Colonial Lake (Charleston, South Carolina)

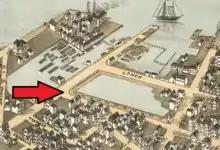
By 1872, when the Bird's Eye View Map of Charleston was drawn, Ashley Ave. (then known as Lynch St.) had been completed, forming the western edge of Colonial Lake.

Improvements to the park have been consistent. In 1902, the promenade was improved with a stone pavement. Other improvements were considered, but the lack of security at the site caused officials to question the idea. A dedicated police officer was assigned in 1904. In 1910, palmetto trees were planted along Ashley Ave. and more extensive landscaping was carried out, but officials again noted that vandalism by children playing in the area was causing problems. In 1911, the commissioners who oversaw Colonial Lake announced that new benches would be installed and forty water oaks would be planted. In 1938, the leader of a local club proposed installing a man-made island in the center of the lake, stocking the lake with salt water fish, and promoting it as a destination for visitors; the plan was opposed by residents and did not take place. In 1972, fountains were installed to aerate the lake, but neighbors complained about saltwater overspray, and the fountains often idled due to low water and rusted parts; in 1977, they were removed.